Kreuzbau (Hamburg)

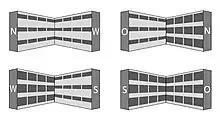
Scheme of window walls and orientation of sashes

The concept of the pavilion school provides for a loose, organic arrangement of the building structures on a generous plot, which are connected to each other by means of open arcades. These arcades were regularly used in Hamburg schools of the 1950s and early 1960s. These arcades were designed as elevated flat roofs supported by unadorned tubular frames. In Hamburg, the arcades usually have a clear height of little more than two meters and connect to the pavilions at the upper end of the doorway.